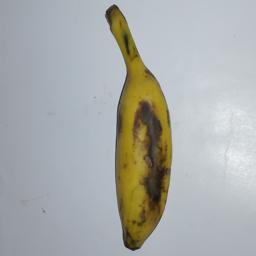
Banana variety: Champa Kola